Masquerade (1965 film)

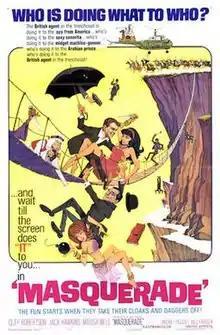
Theatrical release poster by Jack Rickard

Masquerade is a 1965 British comedy thriller film directed by Basil Dearden based on the 1954 novel "Castle Minerva" by Victor Canning. It stars Cliff Robertson and Jack Hawkins and was filmed in the U.K. and in Spain.